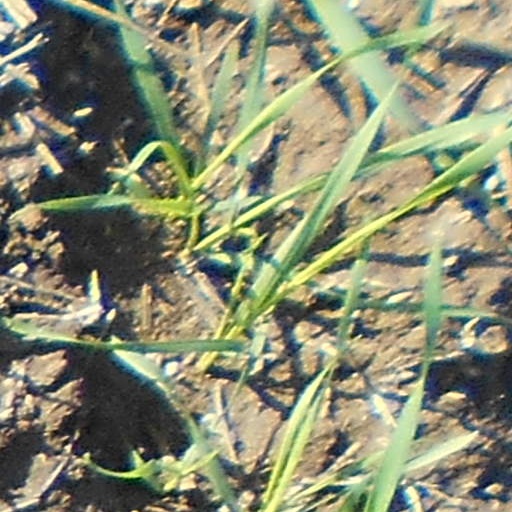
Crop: wheat